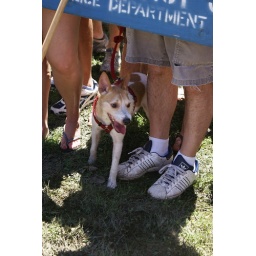
A canine Hawks fan. After the rally he was furiously barking at a plastic bag blowing in the wind.